Gianni Fava

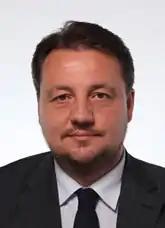
Giovanni Fava (2013)

Giovanni Fava (born in Viadana on 8 May 1968) is an Italian politician of Lega Nord, MP in the Italian Chamber of Deputies from 28 April 2006 to 4 June 2013 and Mayor of Pomponesco for two consecutive full terms from 22 November 1993 to 13 May 2001.